Sursock family

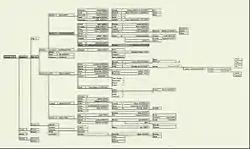
Sursock lineage since 1712

The family owned more than 90,000 acres, or 400,000 dunams, (364 km) in the Jezreel Valley in Palestine, having purchased it from Ottoman authorities in their dealings with the empire. Evidence of the remarkable concentration of wealth accumulated by the Sursocks, who already owned tens of thousands of acres of the finest land in the region, can be found in records detailing their sustained purchases of numerous new villages every year.